Reve d'Or

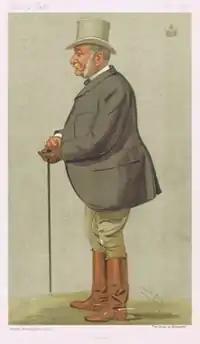
Reve d'Or's owner, the 8th Duke of Beaufort

In her first major test, Reve d'Or finished third to Timothy in the Stockbrige Post Sweepstakes at Stockbridge Racecourse in June and then contested a Rous Memorial Stakes over six furlongs at Goodwood Racecourse on 29 July in which ran unplaced behind Mamia. She then won the Bretty Stakes at Derby Racecourse, upsetting the 1/20 favourite Kilwarlin.